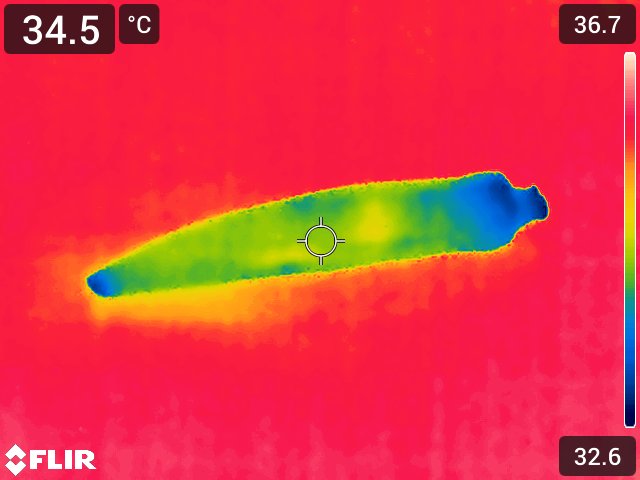
Maturity: over_matured